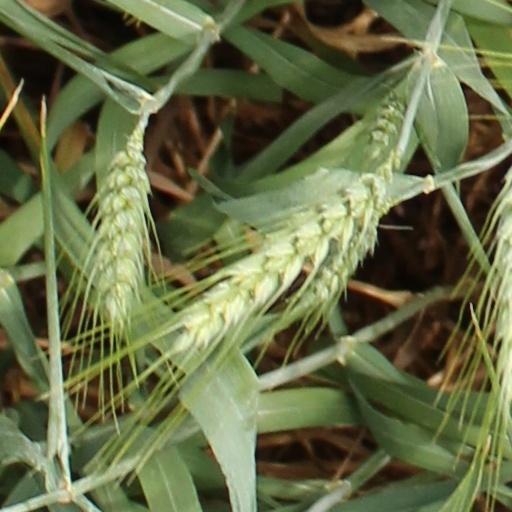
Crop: wheat